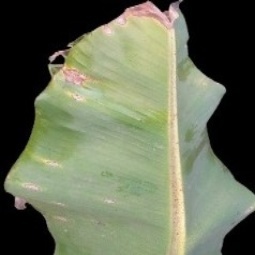
Label: Healthy